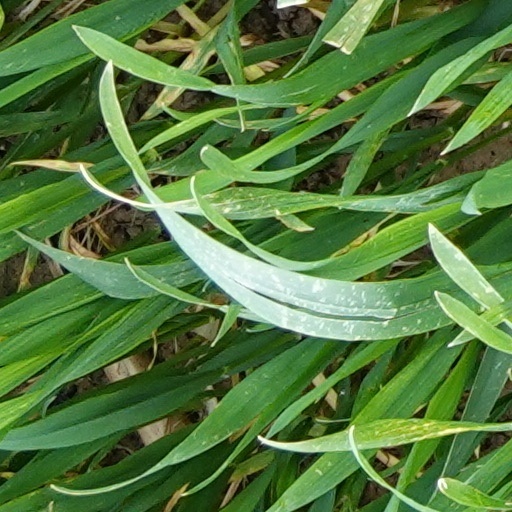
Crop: wheat